Older Dryas

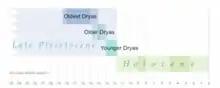
Dryas stadials

Northern Europe offered an alternation of steppe and tundra environments depending on the permafrost line and the latitude. In moister regions, around lakes and streams, were thickets of dwarf birch, willow, sea buckthorn, and juniper. In the river valleys and uplands, to the south, were open birch forests.